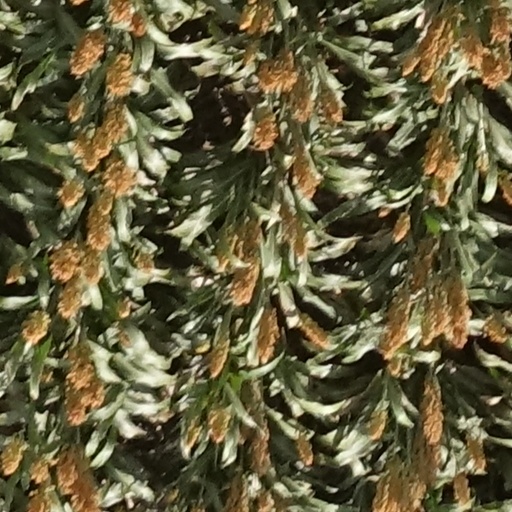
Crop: sorghum